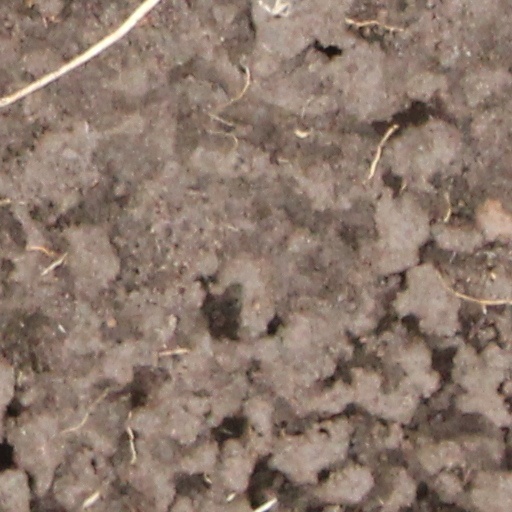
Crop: wheat